Windlust, Achthuizen

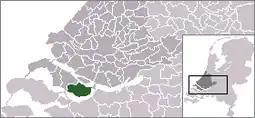
Location of Oostflakkee in the Netherlands

Windlust ("Wind love"), is a flour windmill in Achthuizen, Oostflakkee, South Holland, Netherlands.